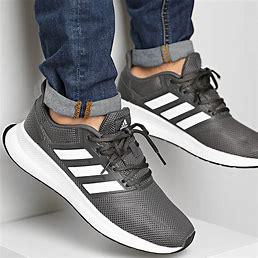
Brand: Adidas
Model: Runfalcon